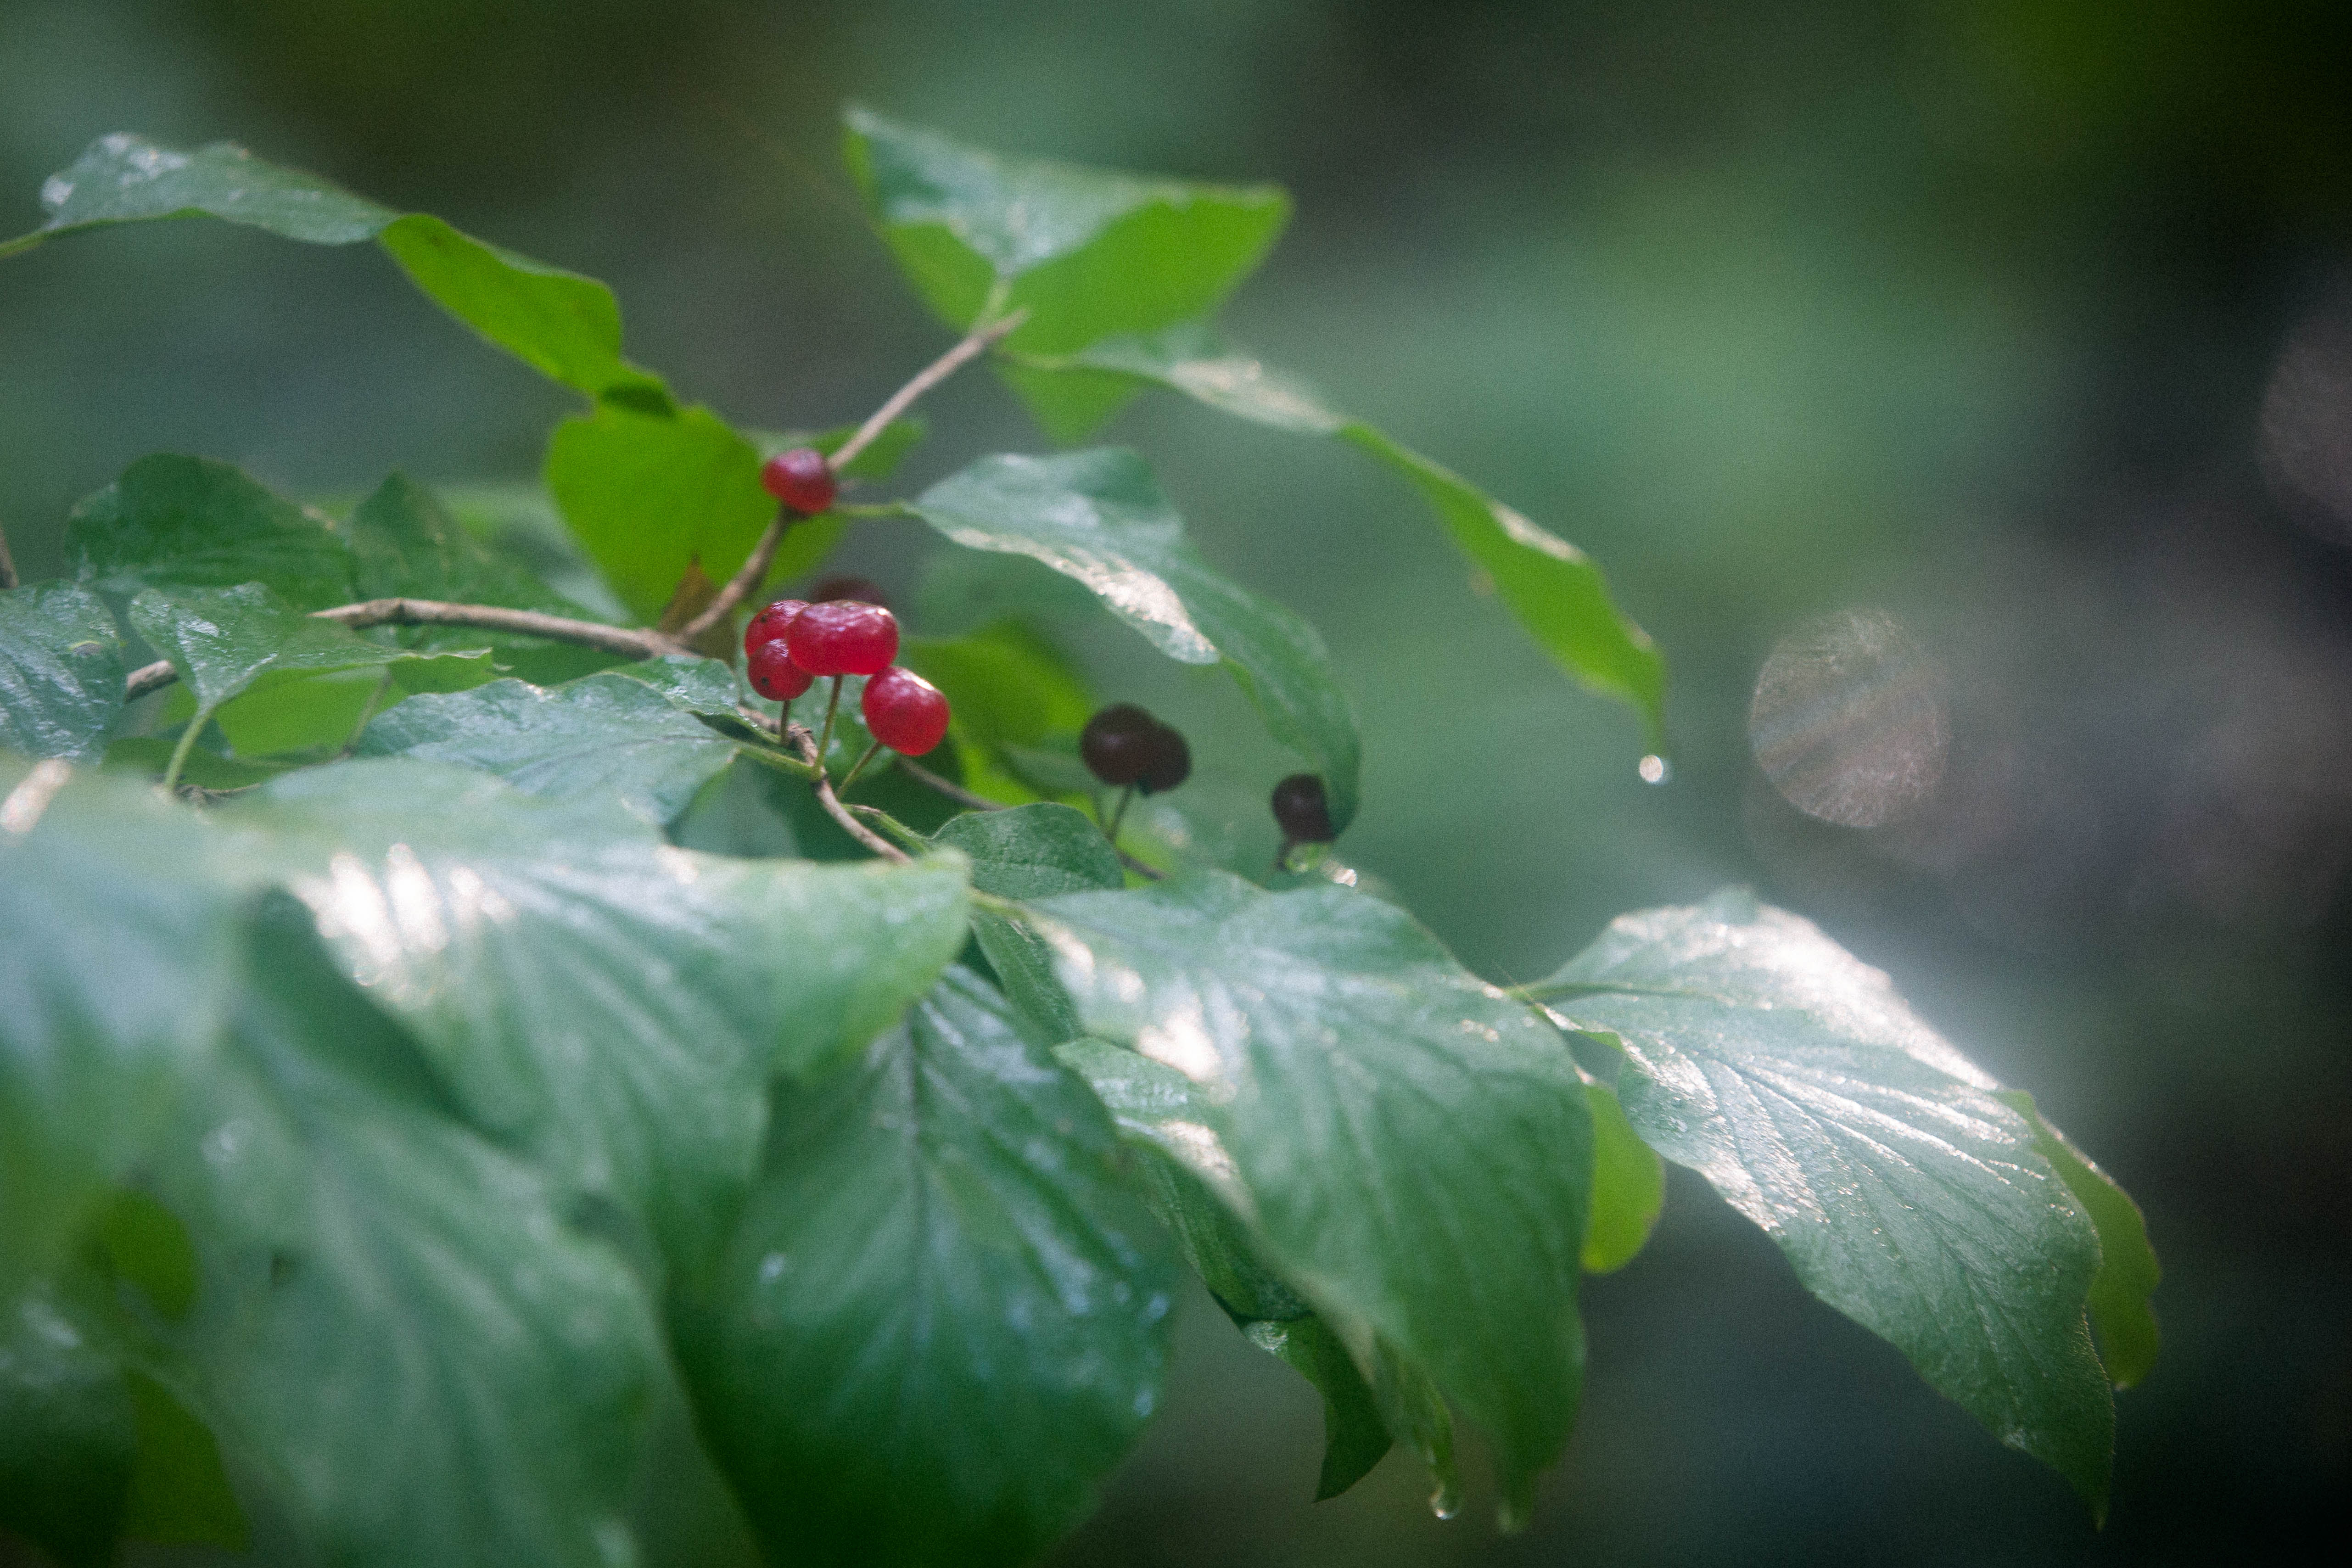
nature, plant, leaf, flower, green, red, flowering plant, tree, botany, woody plant, holly, cherry, fruit, berry, macro photography, viburnum